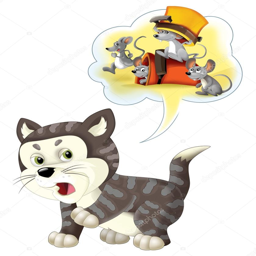
cat standing angry and thinking - about the mice -- stock photo #